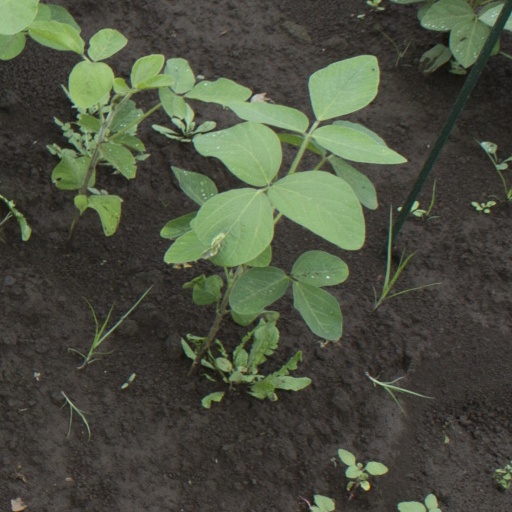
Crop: soybean